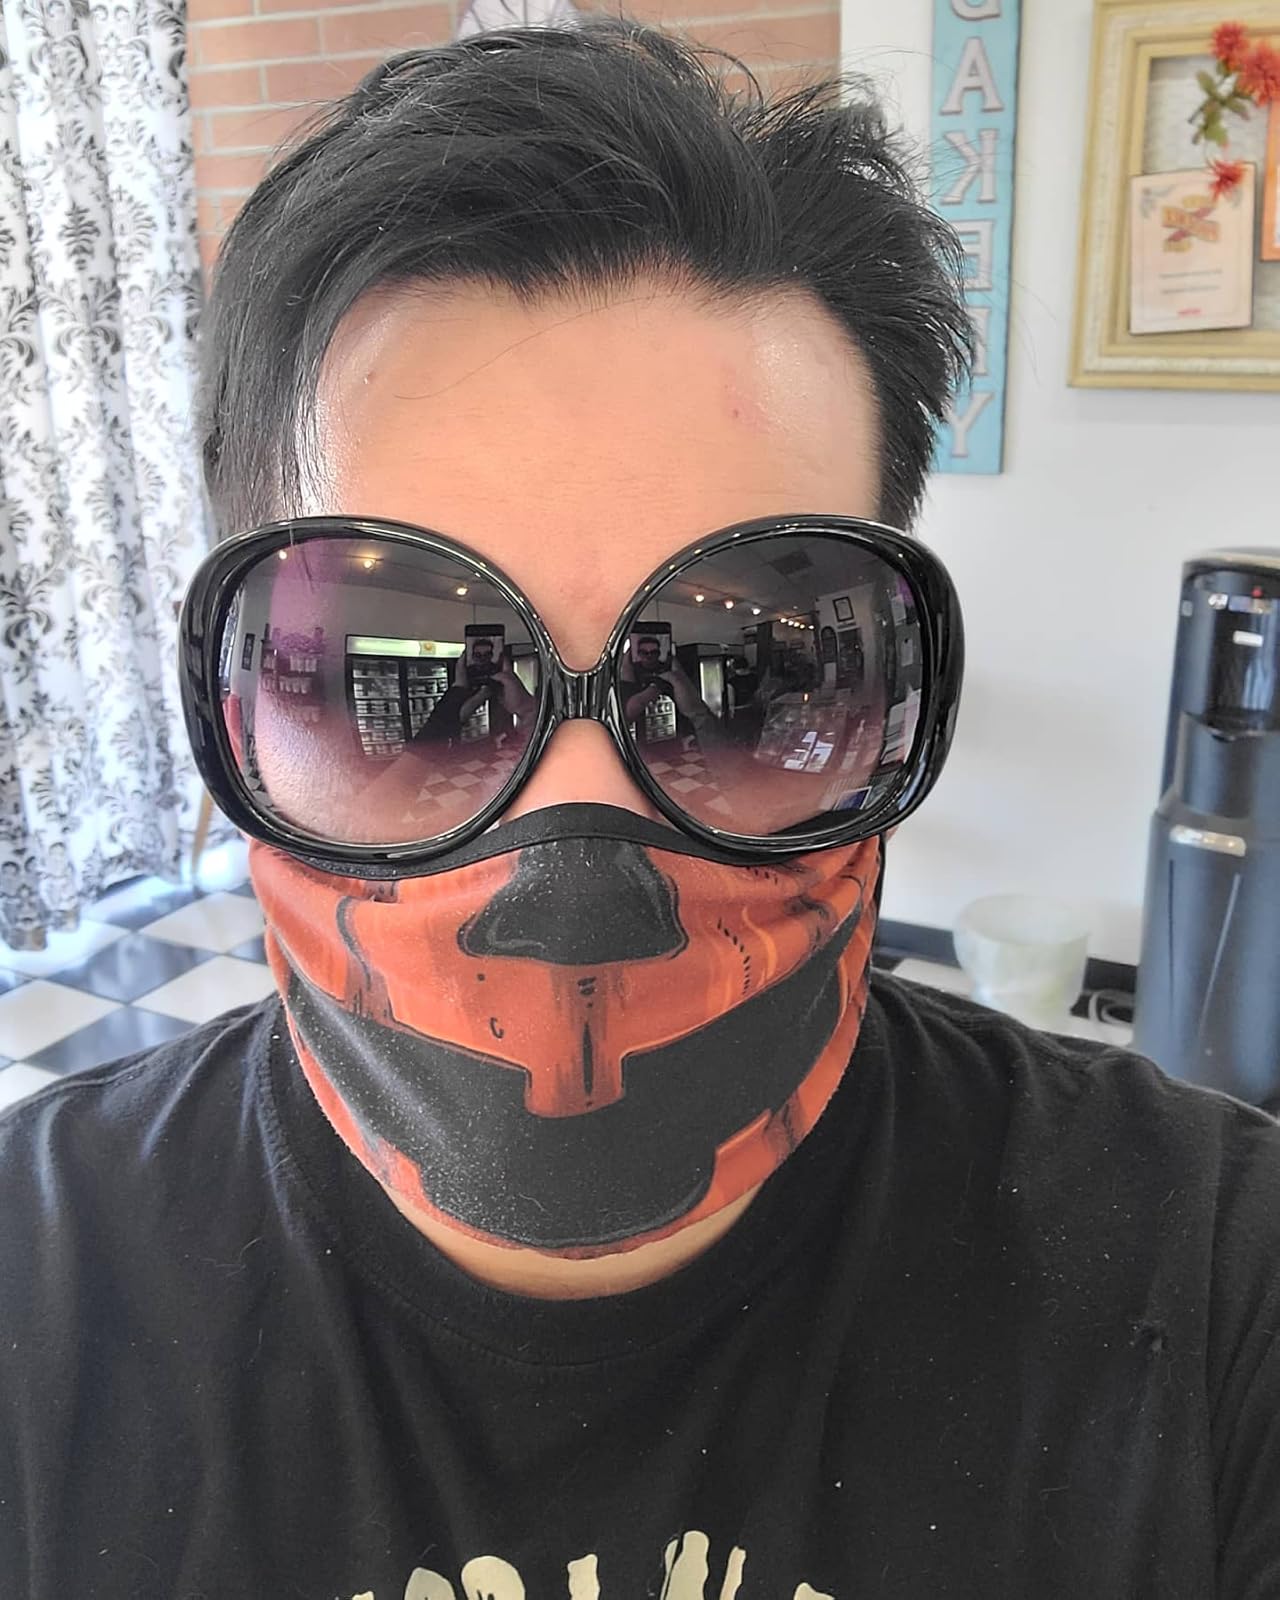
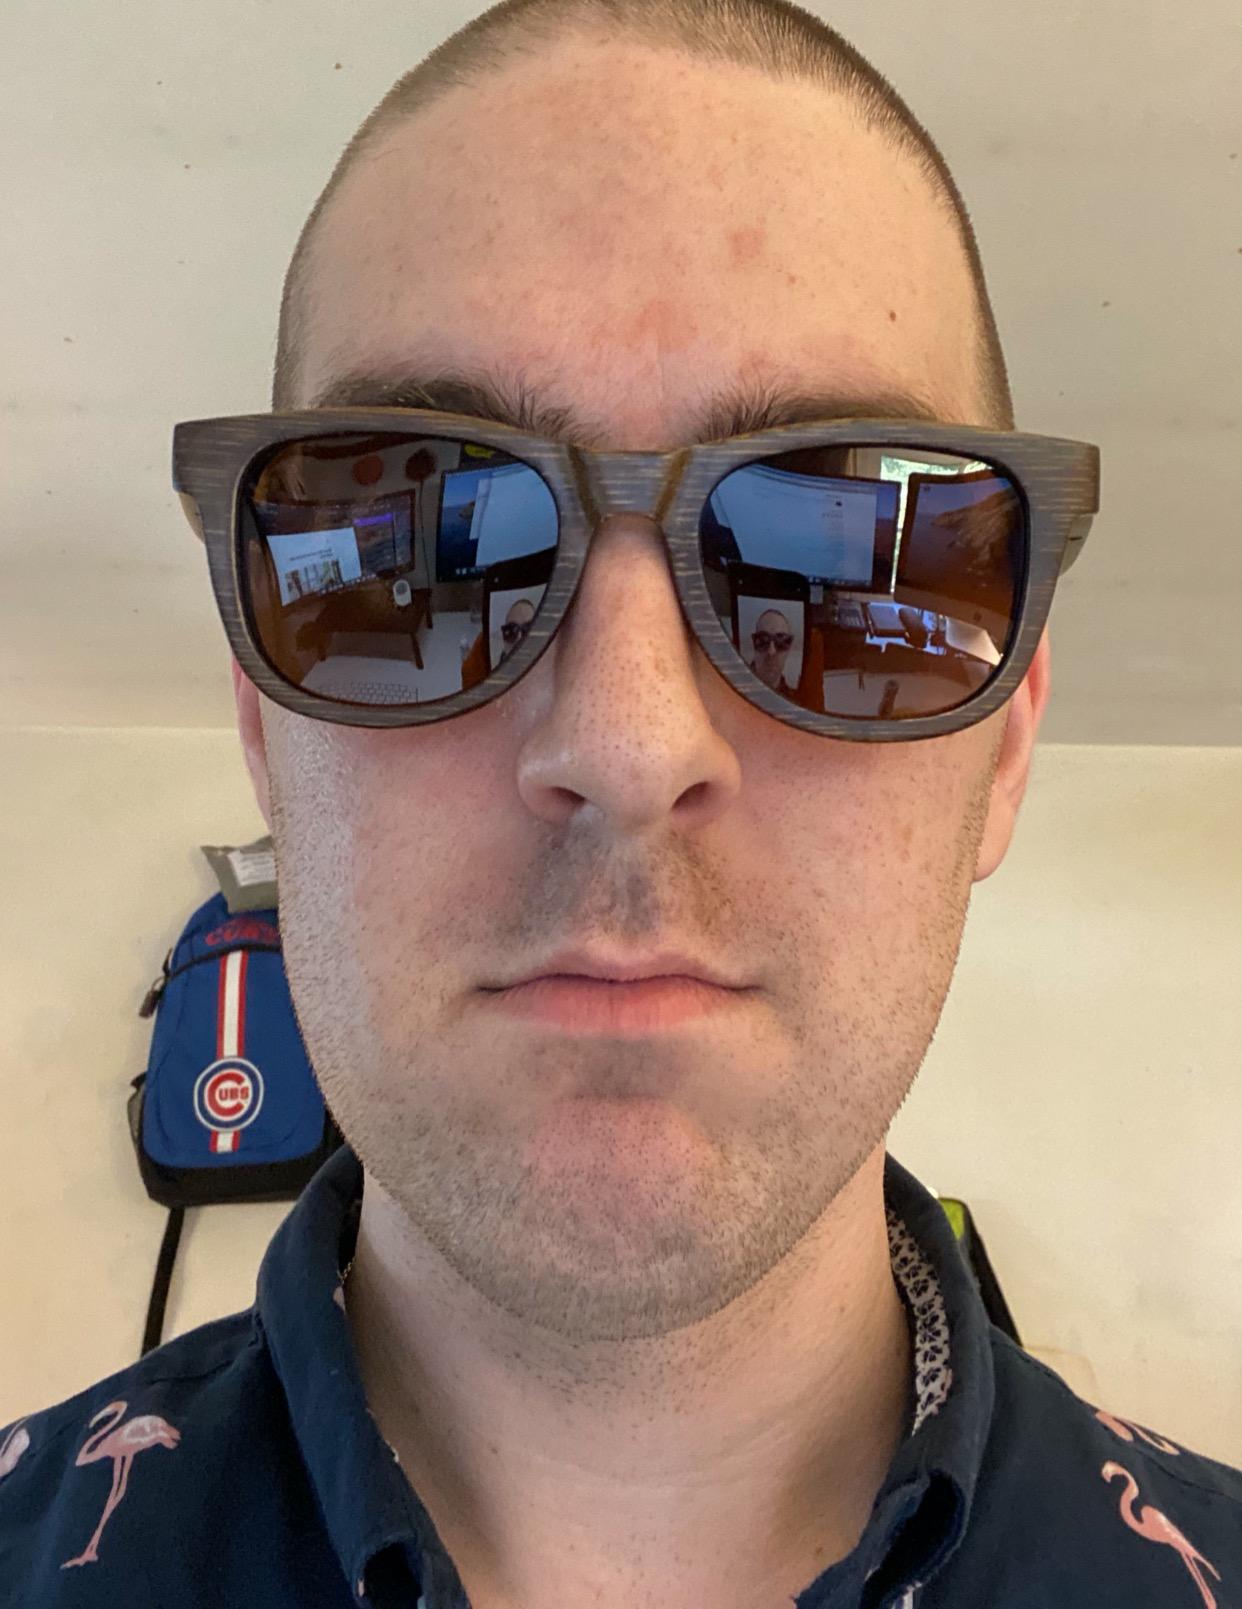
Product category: accessories_sunglasses
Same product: no